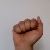
The image shows a hand gesture representing the letter 'A' in Indian Sign Language.